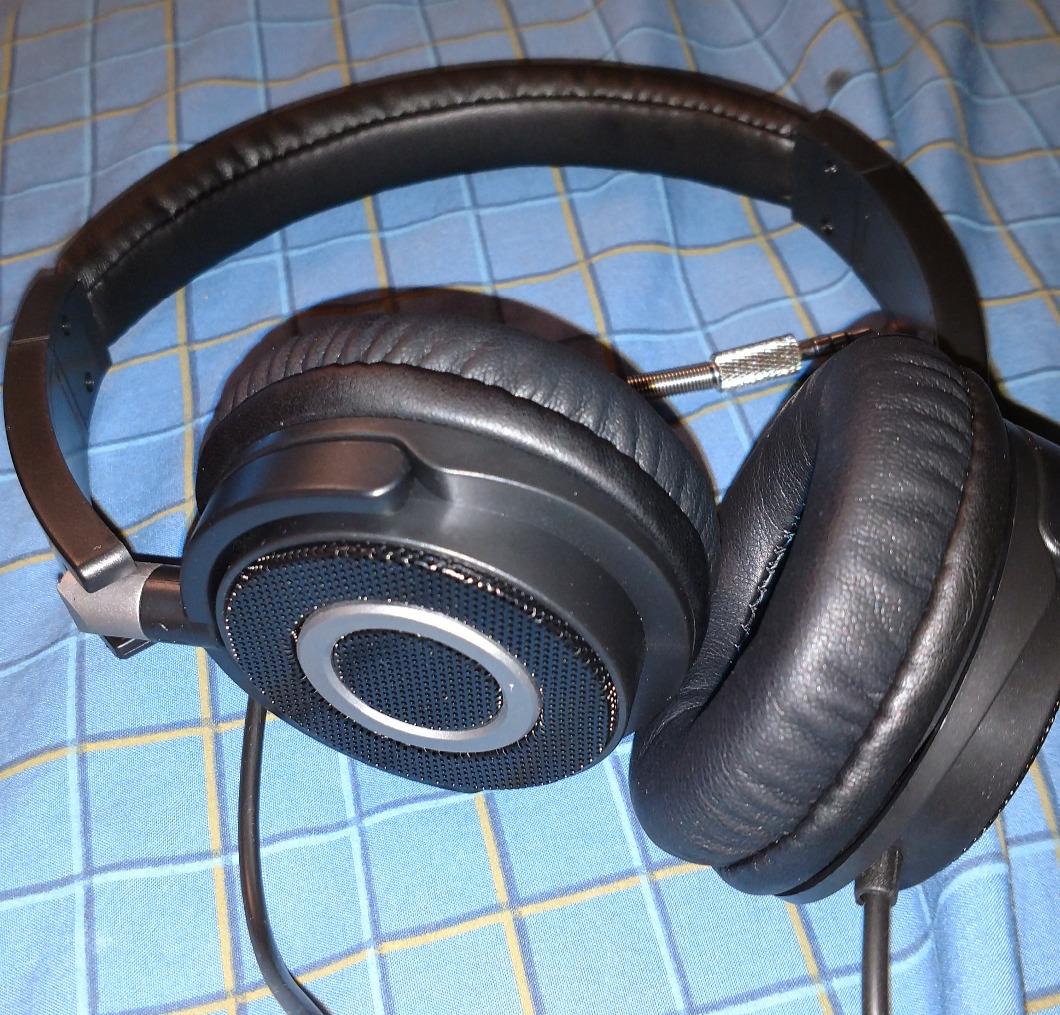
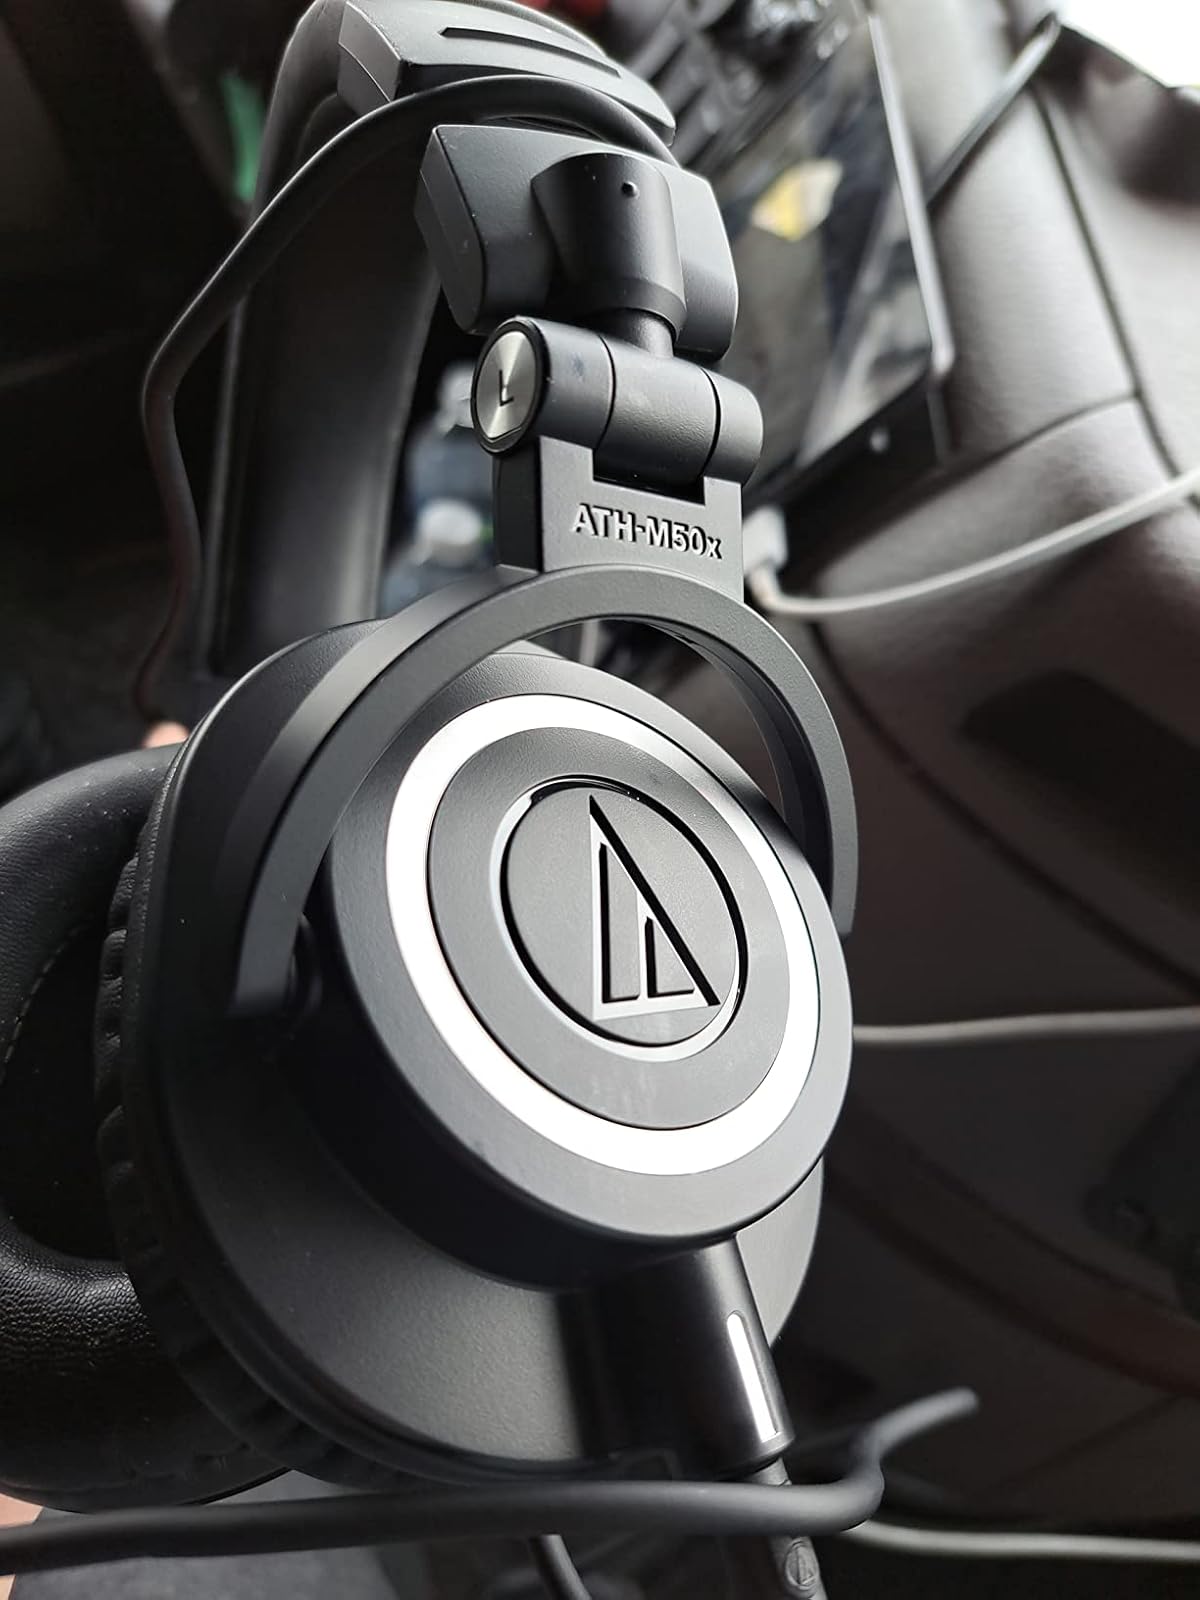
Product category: headphones
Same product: no